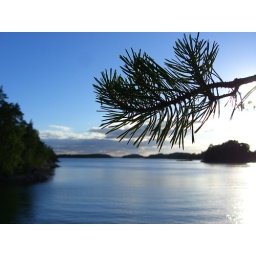
pine tree in the swedish archipellago. taken during the sunset